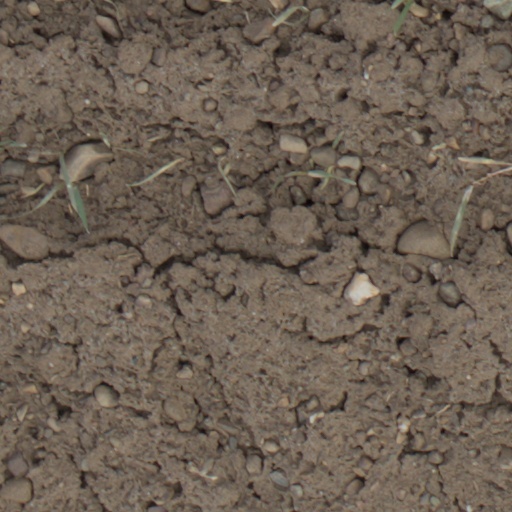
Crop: wheat